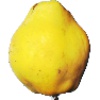
Label: Quince 1